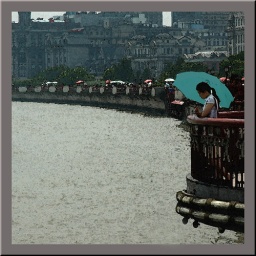
PS manipulated shot of girl by the river on the Bund shanghai